Irandam Ulagam

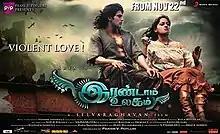
Theatrical release poster

Irandam Ulagam is a 2013 Indian Tamil-language romantic fantasy film written and directed by Selvaraghavan. Starring Arya and Anushka Shetty, the film's soundtrack was composed by Harris Jayaraj, with a score composed by Anirudh Ravichander and cinematography handled by Ramji. After several months of production, the film was released worldwide on 22 November 2013.